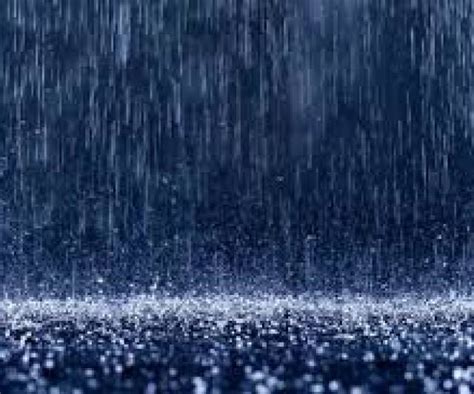
Weather: rain or strom